Riki Lindhome

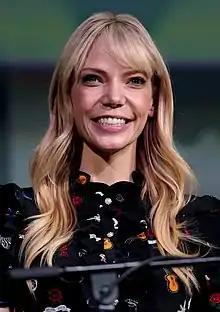
Lindhome at the 2017 San Diego Comic-Con

Erika "Riki" Lindhome (born ) is an American actress, comedian and musician. She is best known as a singer and songwriter for the comedy folk duo Garfunkel and Oates with Kate Micucci.